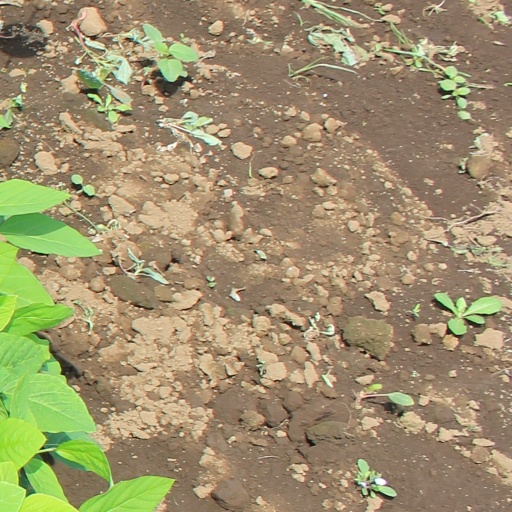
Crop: soybean